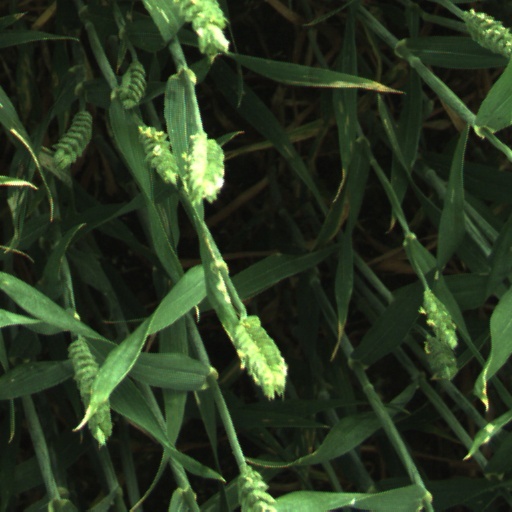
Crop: wheat